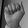
ASL letter: A